Project 596

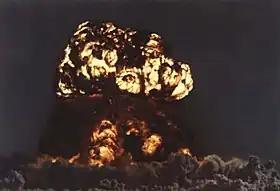
The mushroom cloud

In 1956, the Third Ministry of Machinery Building was established, and nuclear research was conducted at the Institute of Physics and Atomic Energy in Beijing. A gaseous diffusion uranium enrichment plant was constructed in Lanzhou. In 1957, China and the USSR signed an agreement on sharing defense technology that involved a prototype boosted fission weapon being supplied by Moscow to Beijing, technical data, and an exchange of hundreds of Russian and Chinese scientists. A joint search for uranium in China was conducted between the two countries. A location near Lake Lop Nur in Xinjiang was selected to be the test site with its headquarters at Malan. Construction of the test site began on 1 April 1960, involving tens of thousands of laborers and prisoners under tough conditions. It took four years to complete. Being the sole site for nuclear testing in China for years to come, the Lop Nur test site underwent extensive expansion and is by far the world's largest nuclear weapons test site, covering around 100,000 square kilometers.